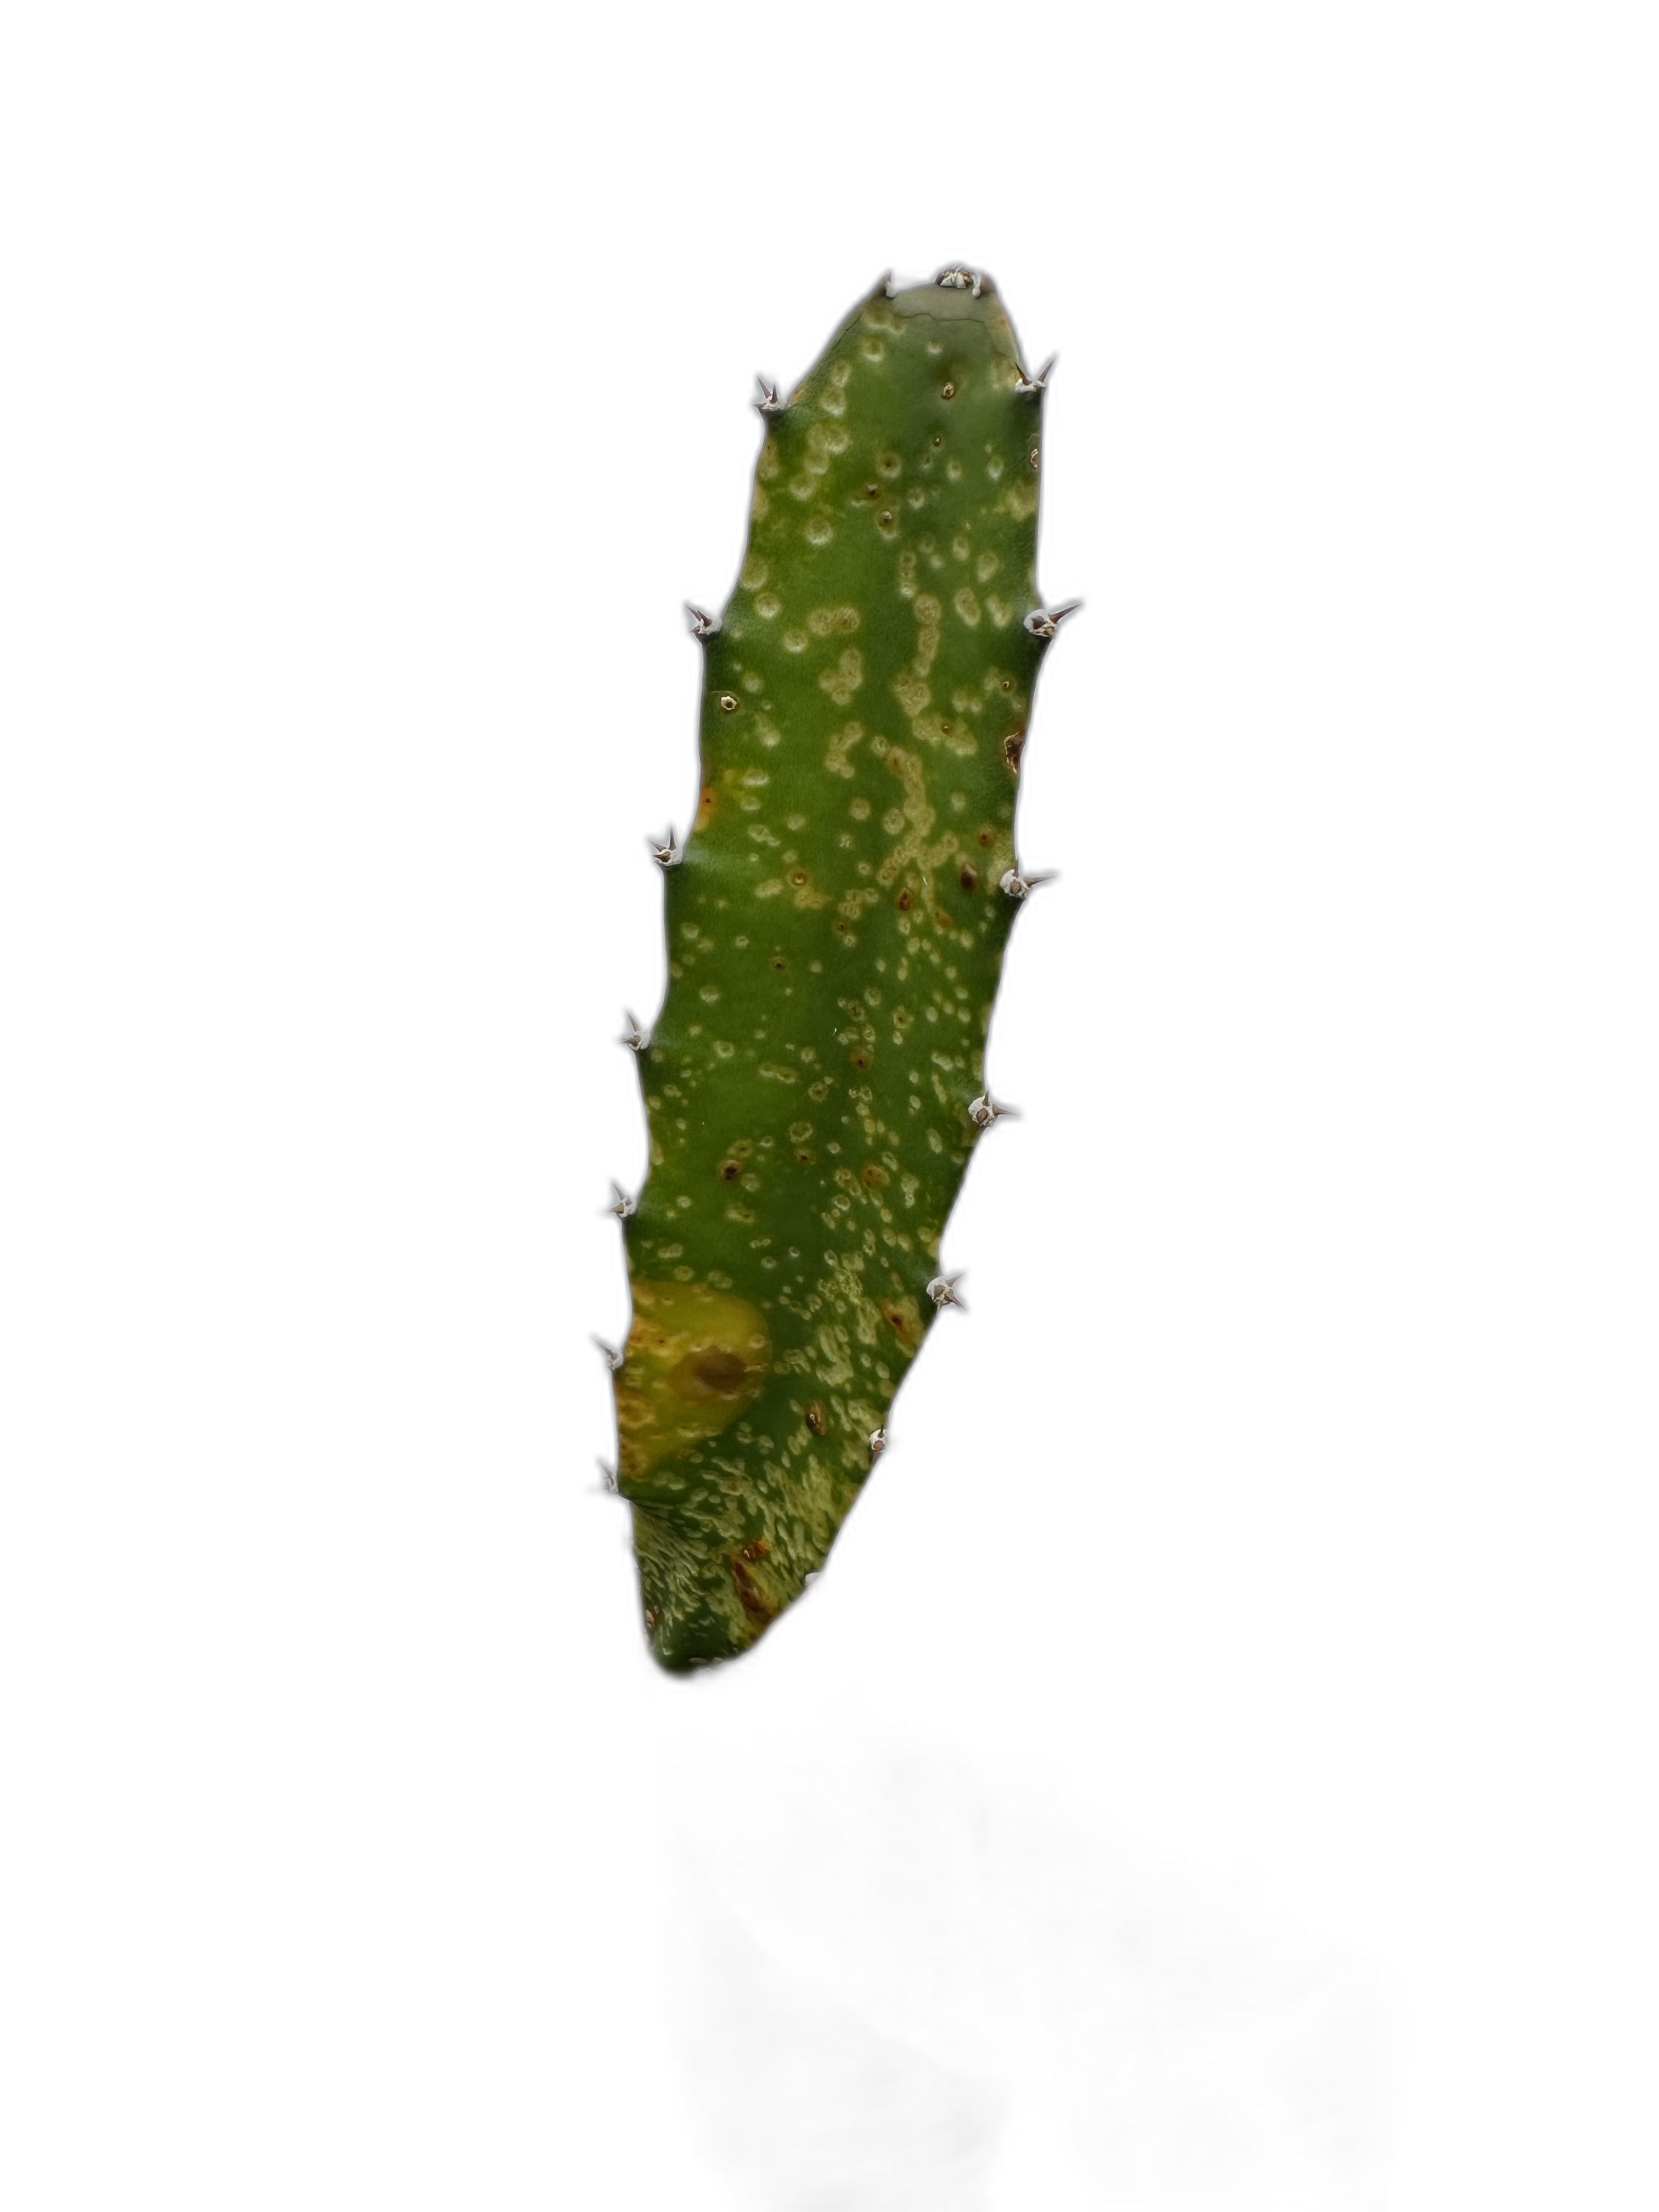
Label: Bad leaf